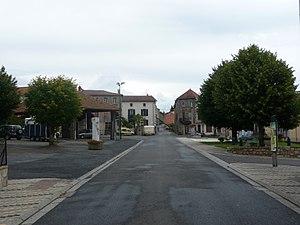
Place principale du village de Bertignat.
Bertignat est une commune française, située dans le département du Puy-de-Dôme en région Auvergne-Rhône-Alpes.